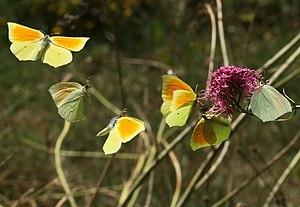
Vol du Citron de Provence Latina: Gonepteryx cleopatra (Linnaeus, 1767)
Le Citron de Provence est une espèce de lépidoptères de la famille des Pieridae et de la sous-famille des Coliadinae.
Le Citron est une espèce de lépidoptères de la famille des Pieridae, répandue en Eurasie.